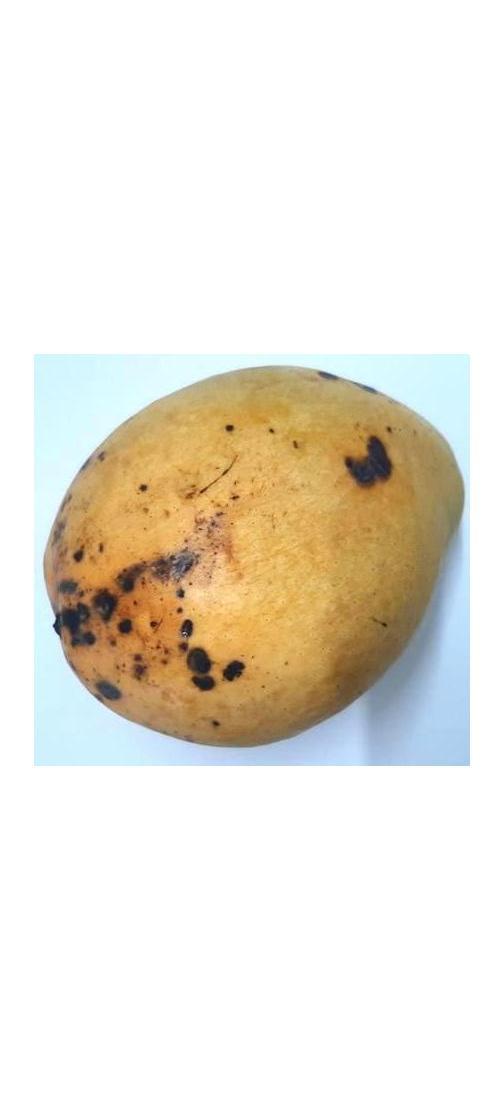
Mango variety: Bari-11